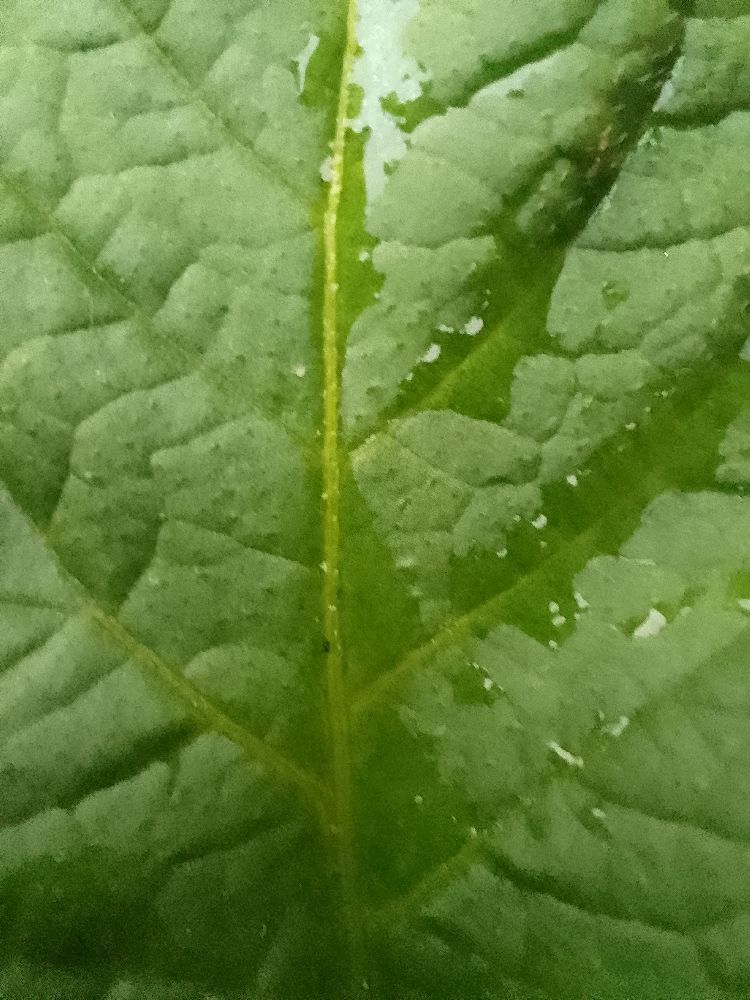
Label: Healthy